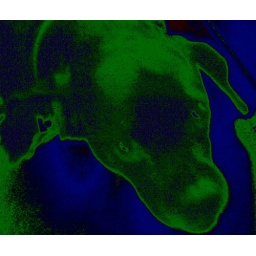
Our dog Bea in green and blue